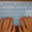
Label: keyboard